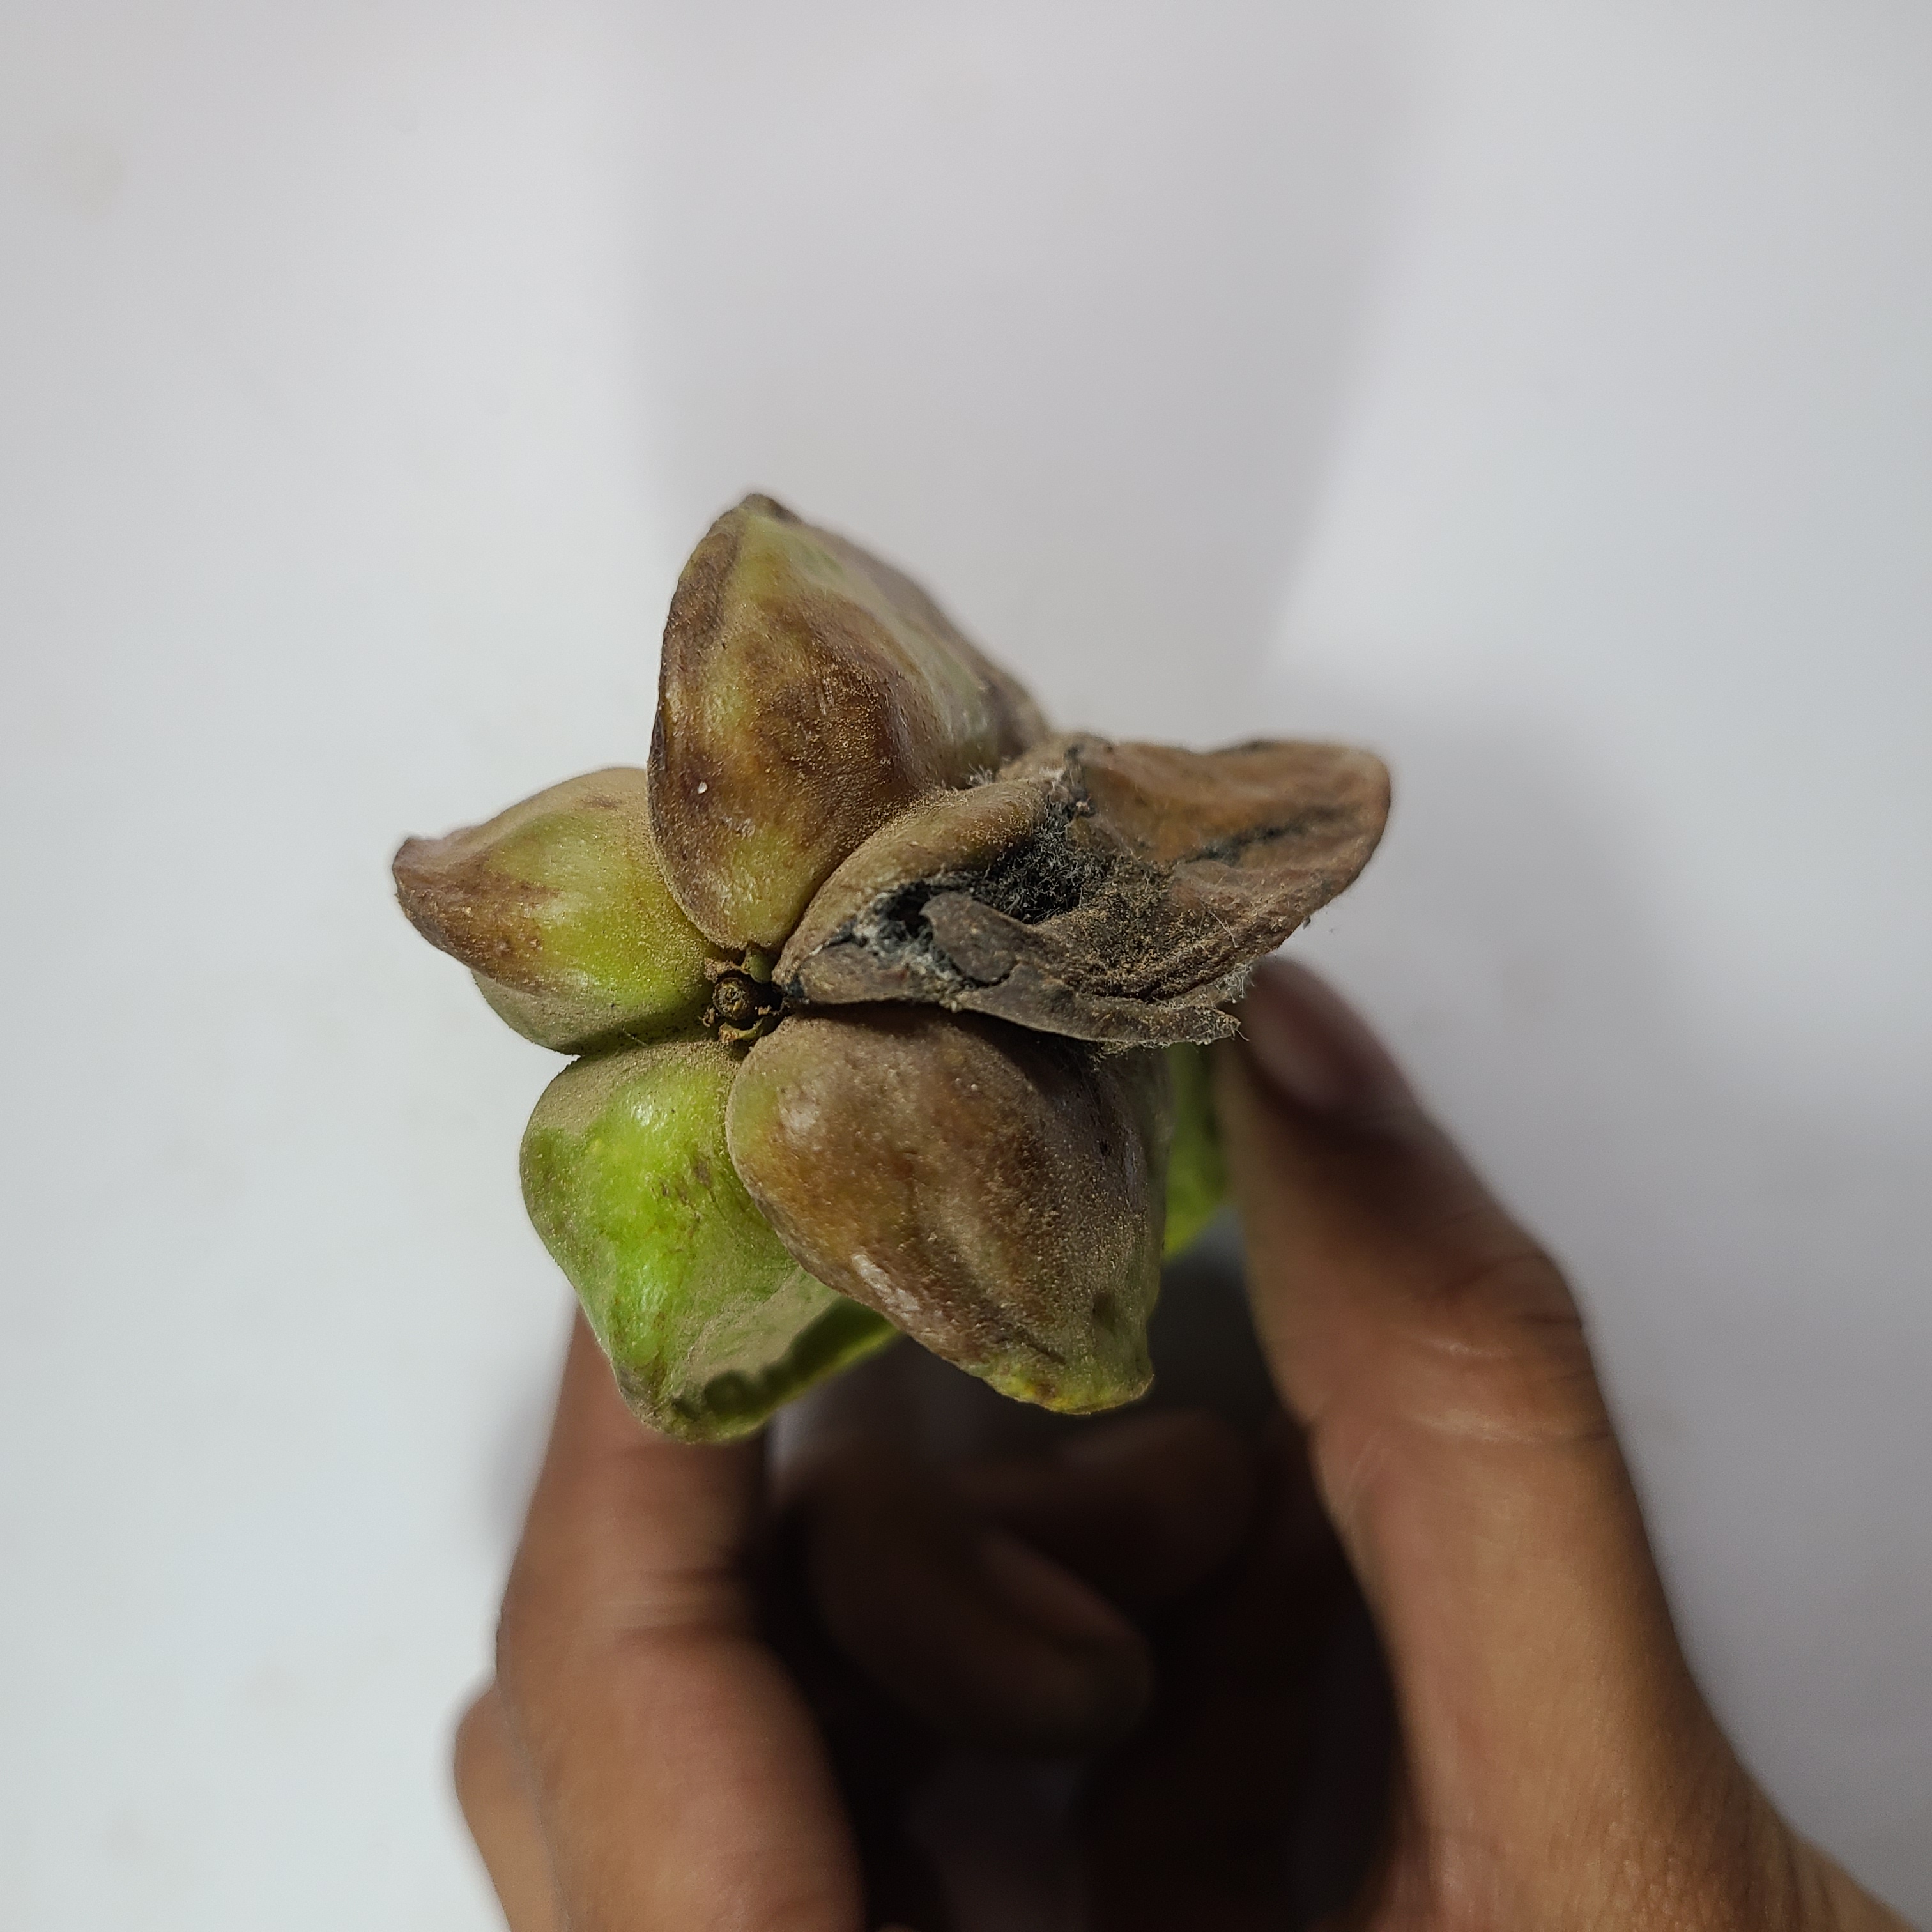
Label: Unhealthy Fruits